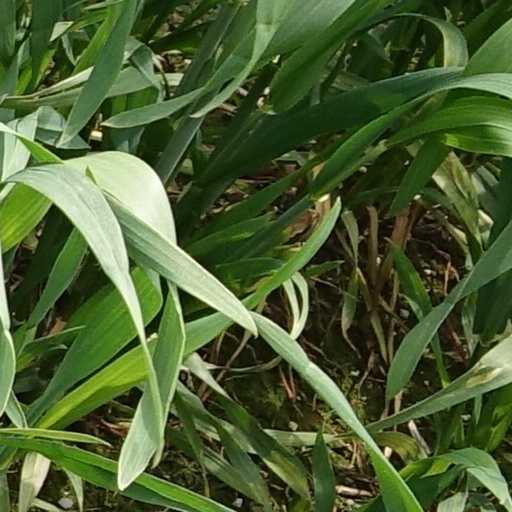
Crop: wheat